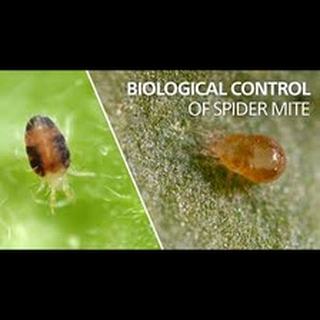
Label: wheat_mite